Boris Johnson as Foreign Secretary

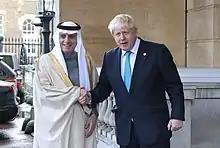
Johnson meets Saudi Arabian Foreign Minister Adel al-Jubeir. Saudi Arabia and the United Kingdom are strategic allies.

Following the 2017 general election, Johnson denied media reports that he intended to challenge Theresa May for leadership of the Conservative Party. He further denied this media speculation on 16 September 2017 as well, insisting on his Twitter page that he was "all behind Theresa for a glorious Brexit."